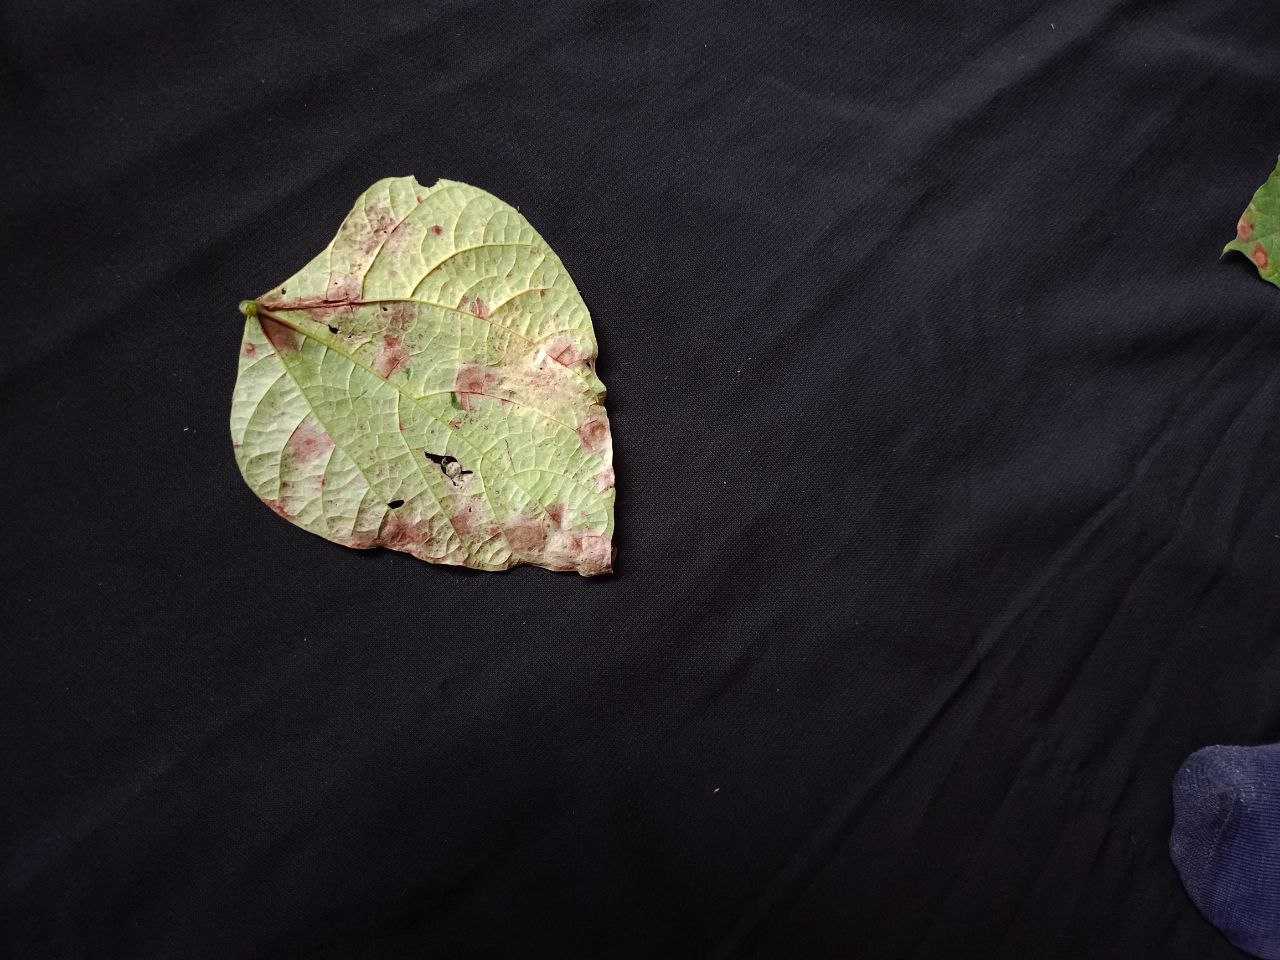
Crop: bean
Leaf condition: Blight